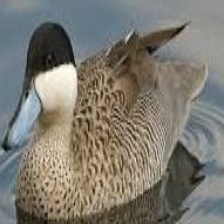
Species: PUNA TEAL
Scientific name: ANAS PUNA
ImageNet parent category: drake